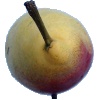
Label: Pear 2